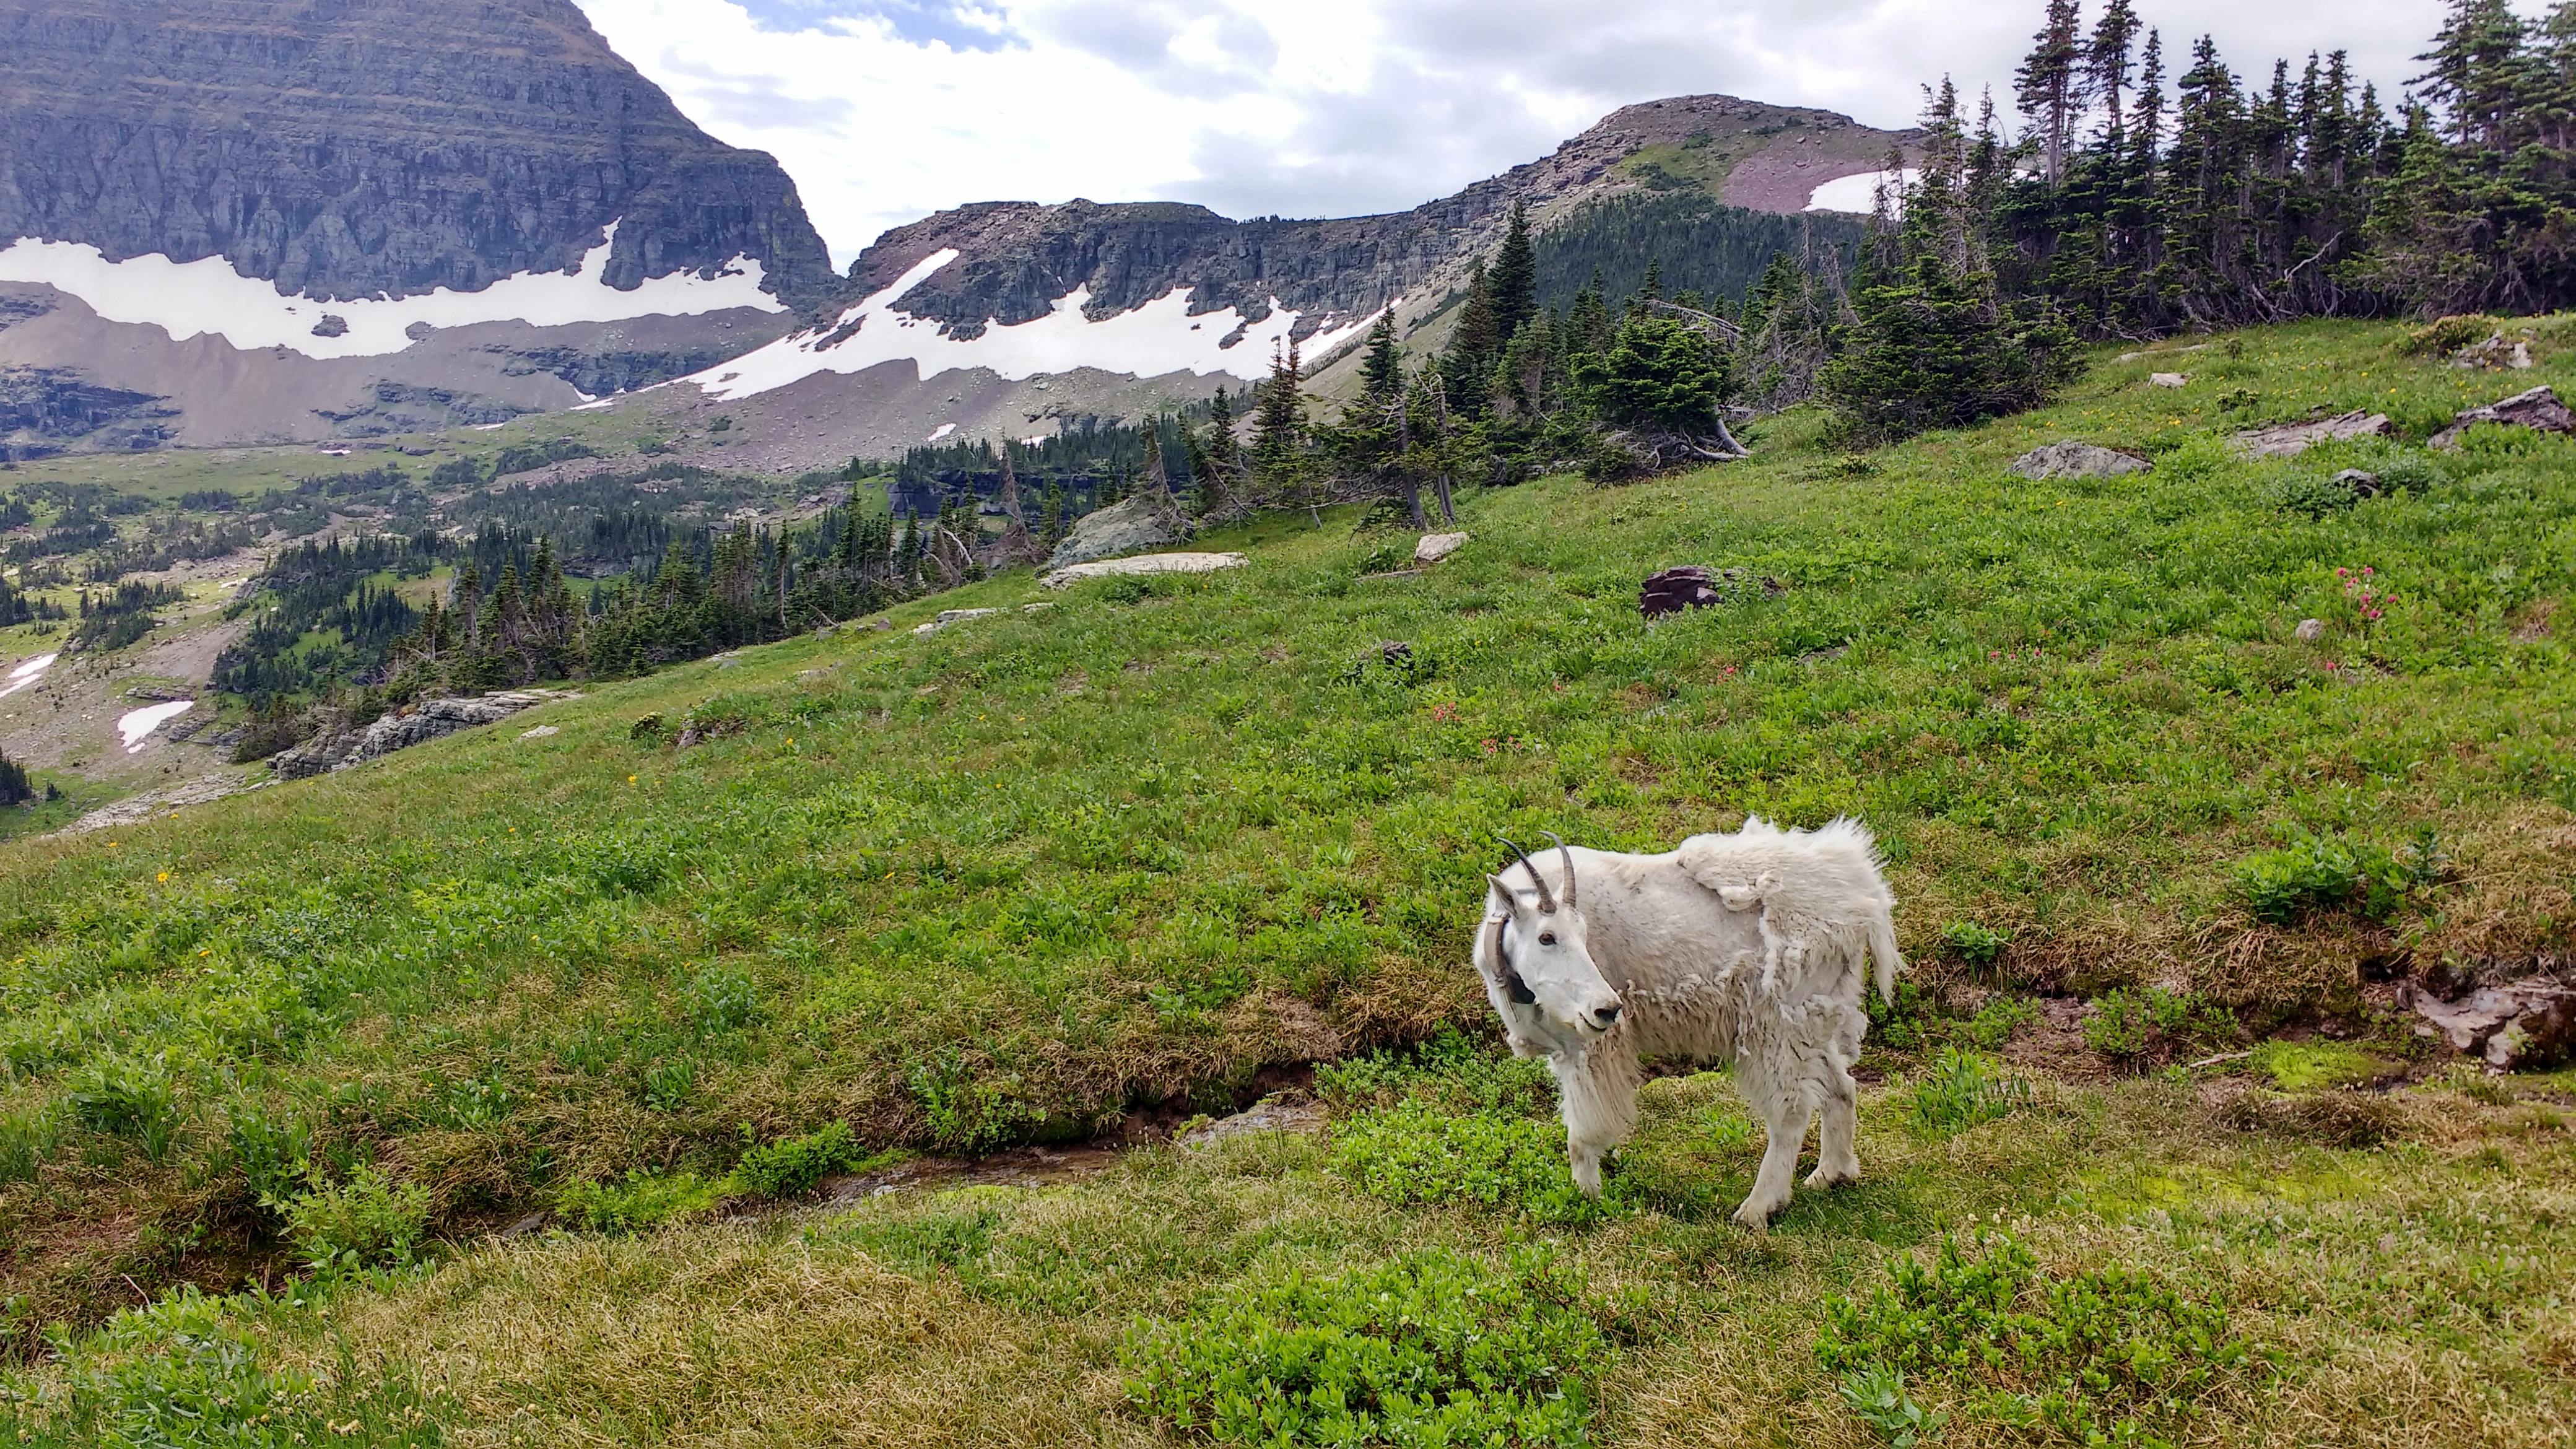
wilderness, mountain, meadow, valley, mountain range, pasture, grazing, highland, alps, grassland, plateau, ecosystem, rural area, mountainous landforms, cattle like mammal